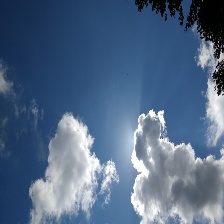
Cloud type: Cumulus